Walker County Airport

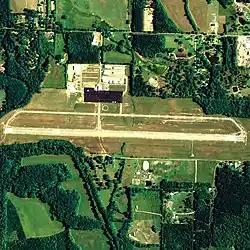
NAIP aerial image, 2006

Walker County Airport , also known as Bevill Field, is a public airport located five miles (8 km) northwest of the central business district of Jasper, a city in Walker County, Alabama, United States. It is owned by the Walker County Commission.